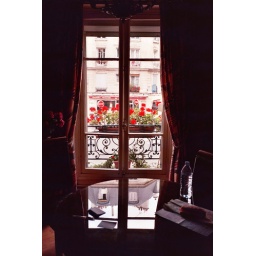
Paris/Reflection in a glass table